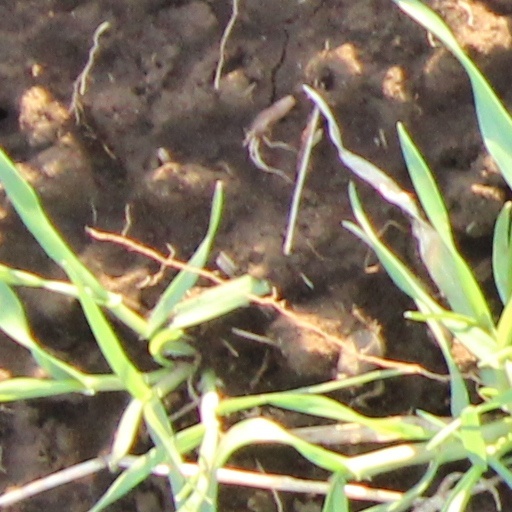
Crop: wheat